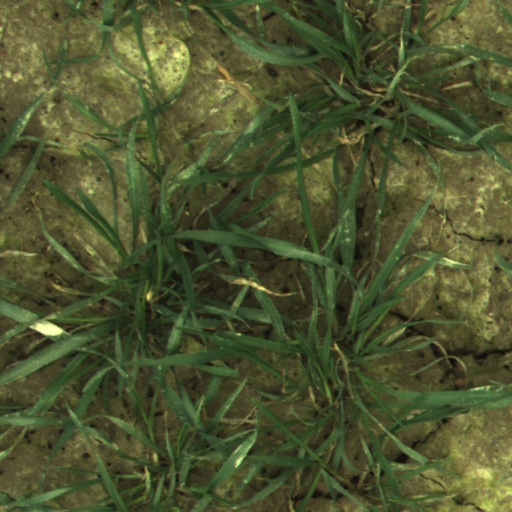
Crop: wheat